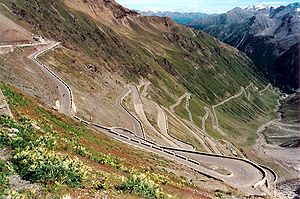
Stelviopasset
Nordøstopkørslen
Stelviopasset eller Stilfser Joch er et bjergpas i Ortlermassivet i Nord-Italien. Det er med 2.757 meter over havet Alpernes andet højeste vejpas efter Col de l'Iseran i Frankrig på 2.764 m.o.h. Passet forbinder Vinschgau i Sydtyrol med Bormio i Lombardiet, og ligger i Nationalpark Stelvio. Passets italienske betegnelse er Passo dello Stelvio. Passet er vinterlukket fra november til maj. Det næsthøjeste pas i Italien er Passo Gavia.